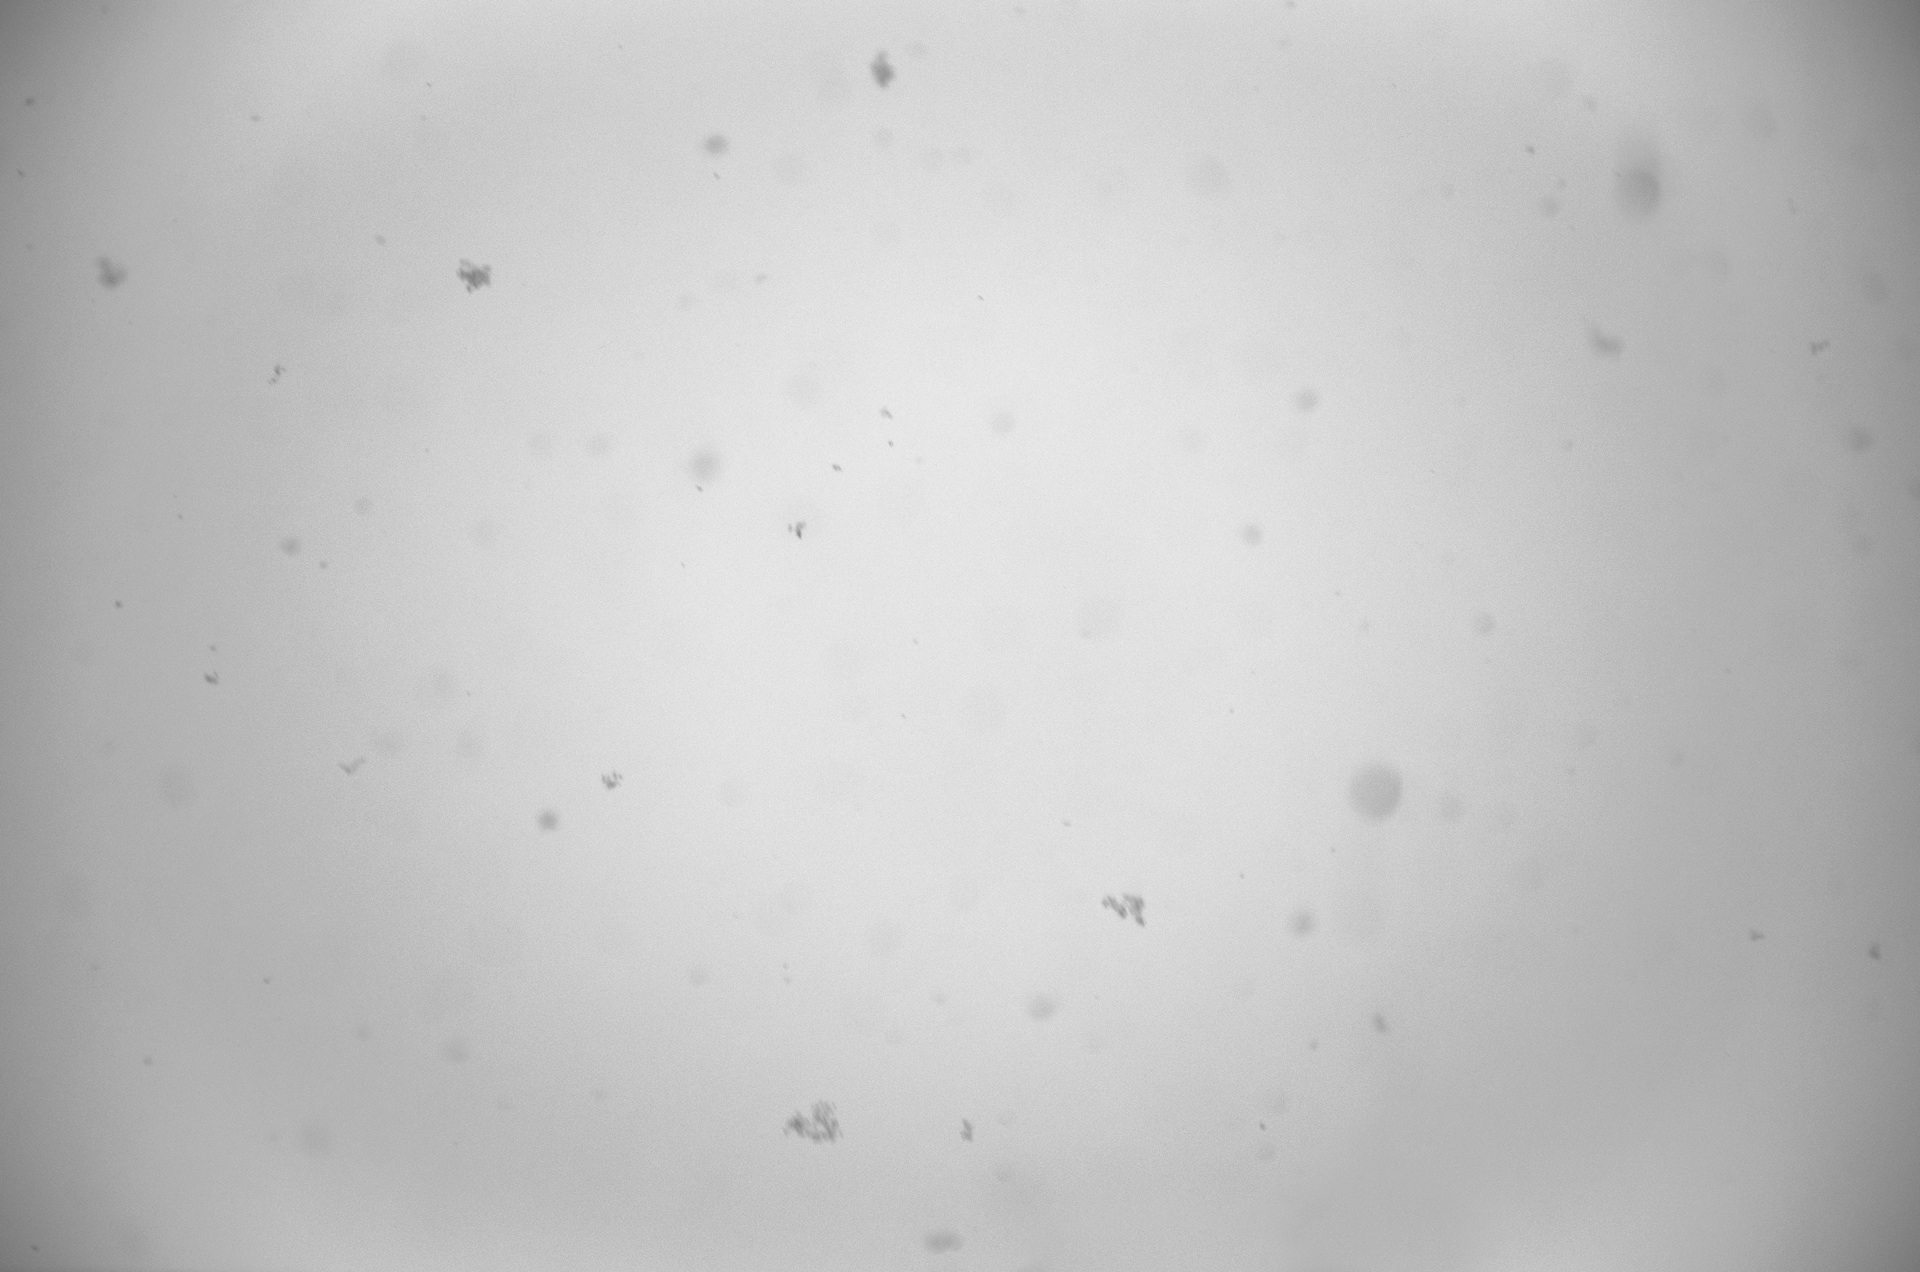
black and white, weather, monochrome, close up, mold, monochrome photography